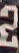
Number: 2